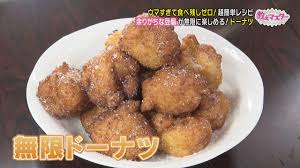
Label: trash